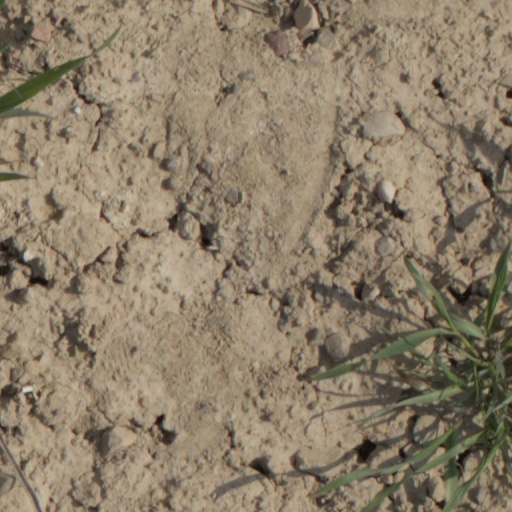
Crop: wheat